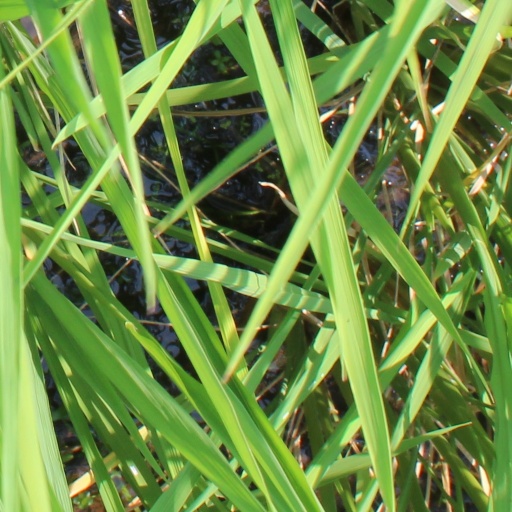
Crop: rice